Seo Linn

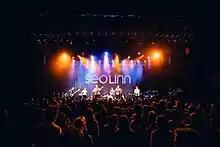
Seo Linn headlining Vicar Street in 2017

Seo Linn released their first E.P. and 2nd body of work with "Marcus in the Wood/Marcas sa gCoill" in July 2019 containing previously released singles, "Buy Me Time/Bain An Glas" and "Darkness Shines A Light/Soilsiú an Lae". The E.P. shows a development in the quartet's music and a maturing of their sound.